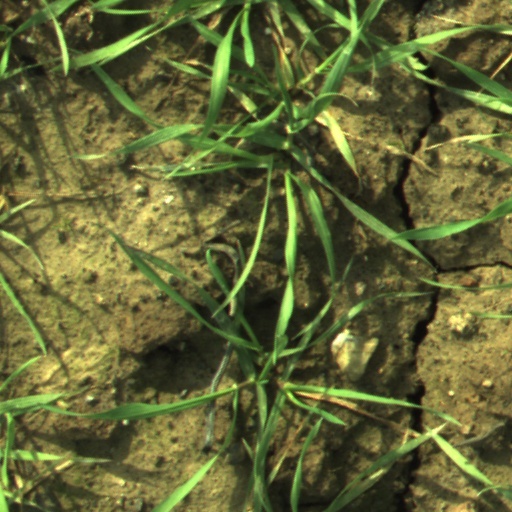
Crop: wheat